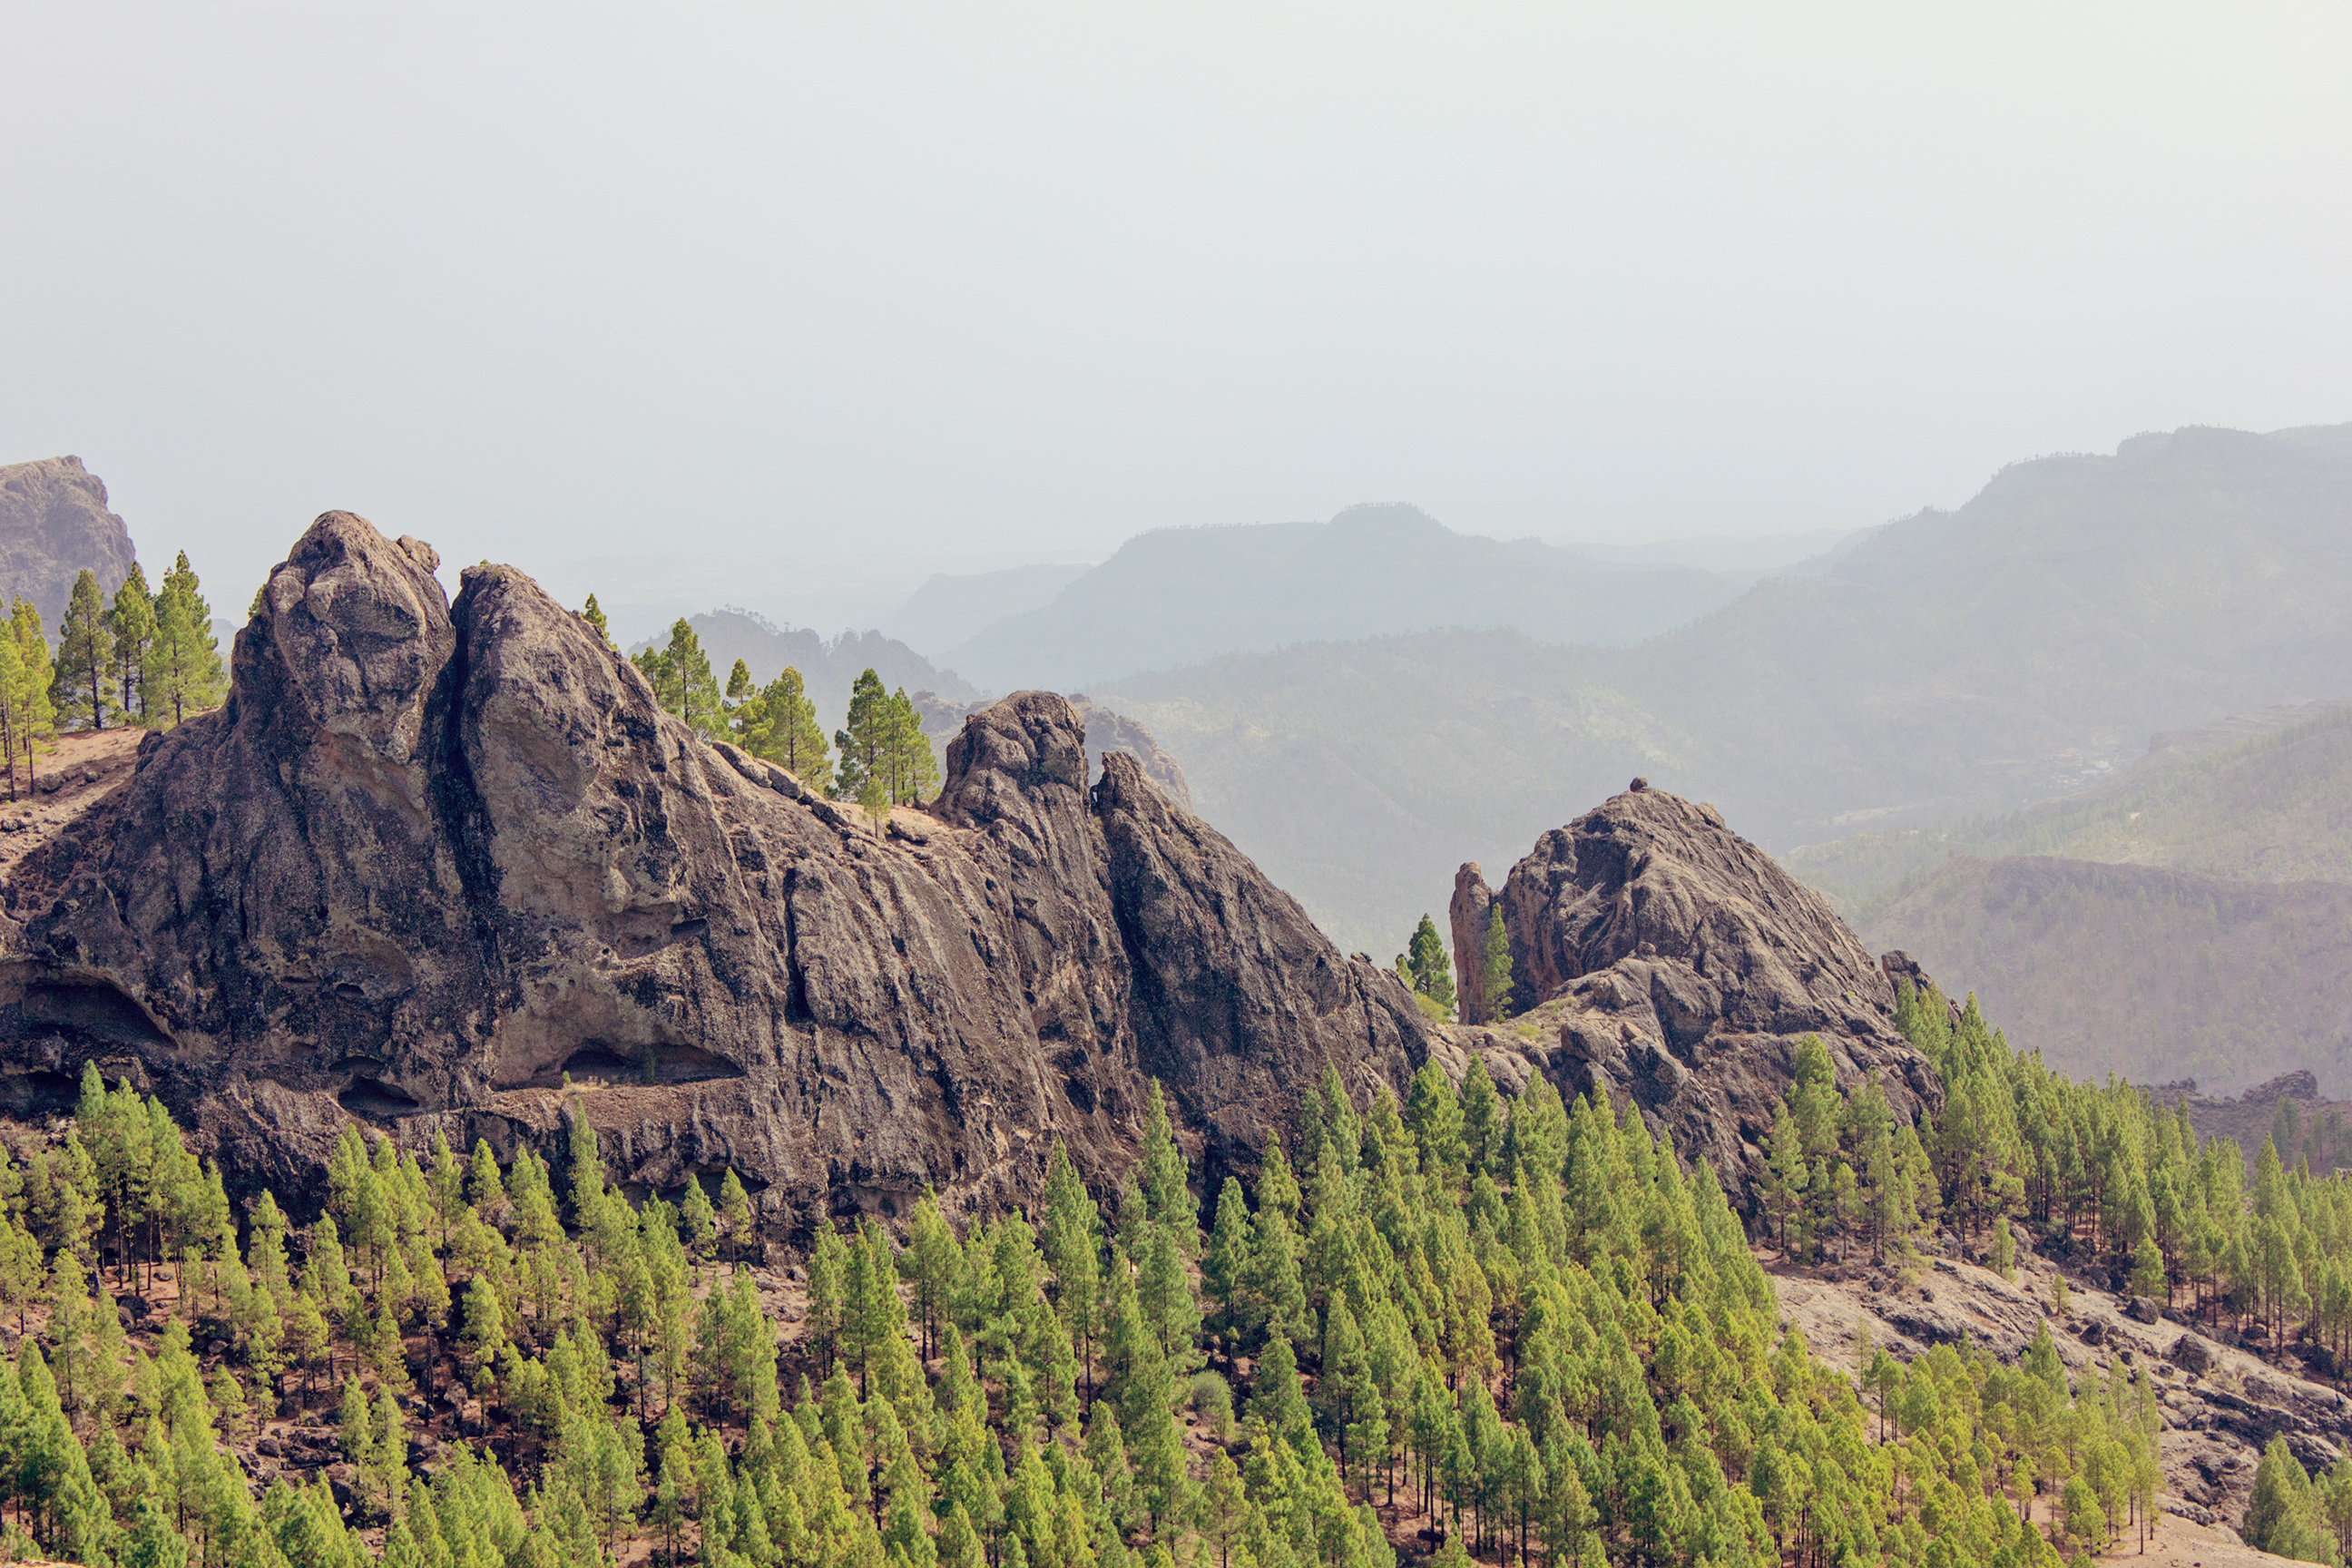
landscape, tree, nature, rock, wilderness, walking, mountain, hill, valley, mountain range, cliff, terrain, ridge, excursion, rocks, geology, mountains, badlands, plateau, gran canaria, canary islands, landform, geographical feature, mountainous landforms